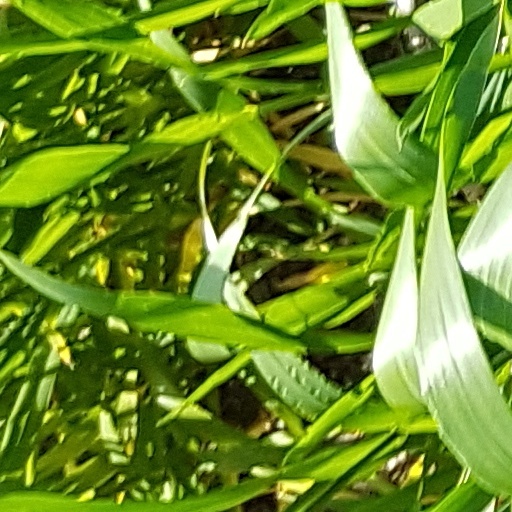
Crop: wheat